Climate of Titan

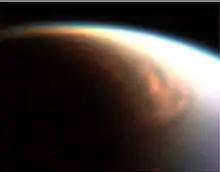
Titan - North pole - cloud system imaged in false color.

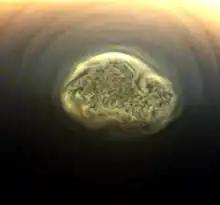
text-top

Titan's clouds, probably composed of methane, ethane, or other simple organics, are scattered and variable, punctuating the overall haze.